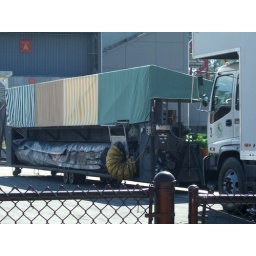
good view of the airbag used to catch the flying car in the Stunt show.